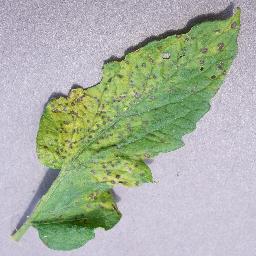
Label: Tomato___Septoria_leaf_spot